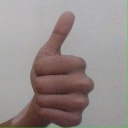
अक्षर: थ